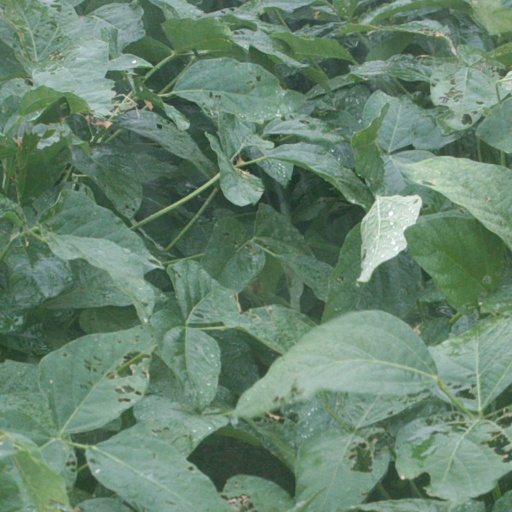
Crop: soybean